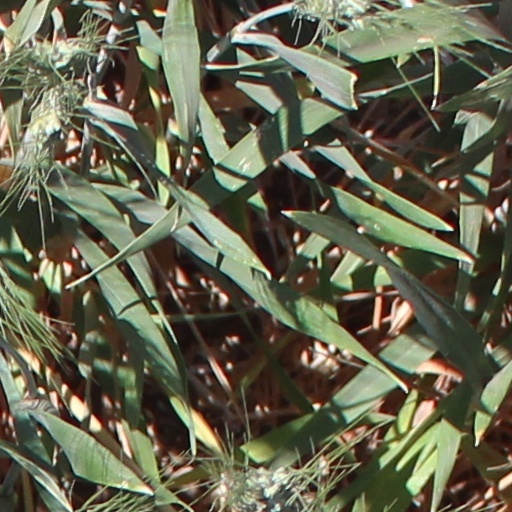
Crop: wheat